LGBTQ rights in Tonga

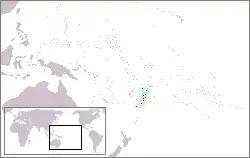
Tonga

Lesbian, gay, bisexual, transgender and queer (LGBTQ) people in Tonga face legal challenges not experienced by non-LGBTQ residents. Male homosexuality is illegal in Tonga, with a maximum penalty of 10 years imprisonment, but the law is not enforced.